Rose symbolism

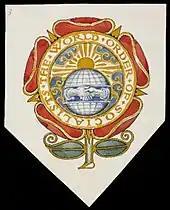
Emblem for "The World Order of Socialists" with a red rose, substituting the shield of arms, containing a handshake stretching a rationally devised globe under a rising sun, designed by Walter Crane,

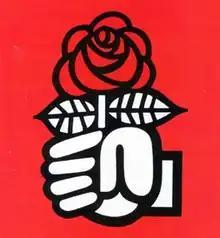
The original version of the fist and rose emblem drawn in 1969 in the French Socialist Party.

Since the 1880s, the red rose has been a symbol of socialism. The origin of the rose as a symbol of socialism relates to its association with the color red. Since at least 1848, red was associated with socialism. Following the French Revolution of 1848, the socialists pushed to have the revolution's red flag be designated the national flag. The republicans, however, prevailed and the French tricolor flag remained the national flag. The provisional government as a compromise decreed that: "As a sign of rallying and as a remembrance of recognition for the last act of the popular revolution, members of the provisional government and other authorities will wear the red rosette, which will also be placed at the flagstaff."